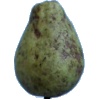
Label: Pear Stone 1